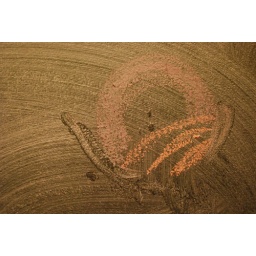
chalk wall "O" in the bathroom